Parish and Civil Registers in Paris

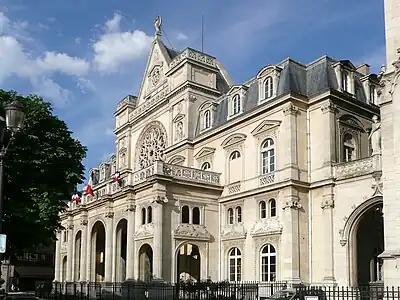
1st arrondissement town hall.

During this civil war, which ended the Commune, many other Parisian buildings burned, sometimes accidentally due to artillery fire from both sides. In mere hours, centuries of history were destroyed, including the Tuileries Palace, Palais-Royal, (seat of the Court of Accounts), the Ministry of Finance, the Palace of the Legion of Honor (where many records of honorees were lost), the Police Prefecture, the Louvre Library, the , Gare de Lyon, and the home of Prosper Mérimée at 52 Rue de Lille, which housed his correspondence and part of his library.